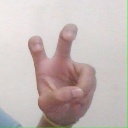
अक्षर: ई